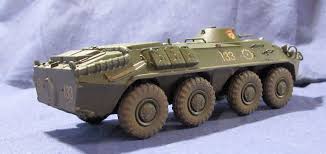
Label: BTR